Pat Nixon

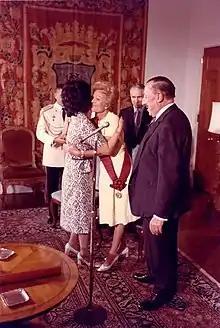
Pat Nixon was awarded the Grand Cross of the Order of the Sun in 1971 by the government of Peru, becoming the first Western woman to earn the distinction.

Historian Carl Sferrazza Anthony noted that ordinary citizens responded to, and identified with, Pat Nixon. When a group of people from a rural community visited the White House to present a quilt to the First Lady, many were overcome with nervousness; upon hearing their weeping, Pat hugged each individual tightly, and the tension dissipated. When a young boy doubted that the Executive Mansion was her house because he could not see her washing machine, Pat led him through the halls and up an elevator, into the family quarters and the laundry room. She mixed well with people of different races, and made no distinctions on that basis. During the Nixons' trip to China in 1972, Chinese Premier Zhou Enlai was sufficiently smitten with her so as to give two rare giant pandas to the United States as a gift from China.